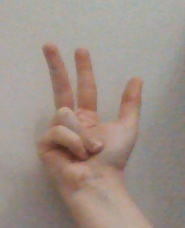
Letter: al